Indian River State College

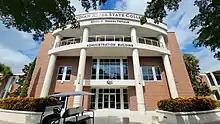
Administration building, Massey campus

The main campus, known as the "Edwin R. Massey campus" (located in Fort Pierce), spans with 56 buildings dedicated to a wide range of educational and career training programs. Notable facilities include the Brown Center for Innovation and Entrepreneurship, which focuses on emerging technologies and green construction, and the Kight Center for Emerging Technologies, offering advanced laboratories for manufacturing, photonics, and engineering.